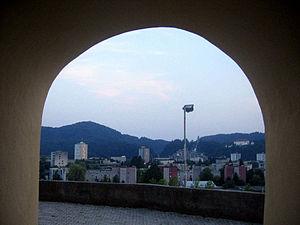
Velenje est une des onze communes urbaines de Slovénie. Grâce à son exploitation de lignite, la ville a pu se développer, surtout après la Seconde Guerre mondiale. Velenje accueille le quartier général de la société Gorenje, un important fabricant slovène d'appareils électroménagers et la ville était l'ancien lieu de résidence de l'athlète Jolanda Čeplak.